BBC Studioworks

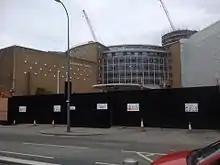
Television Centre being refurbished in 2015

Up until 2013, BBC Studioworks operated four fully equipped permanent HD studios at the then BBC Television Centre in central London. It upgraded its largest studio, Studio TC1 to HD back in 2006 and supported Strictly Come Dancing, which was the first live HD entertainment show in the UK. Studio TC8 followed in 2007 and acted as the hub for the global Live Earth concerts in July of that year, supporting 22 hours of live HD coverage going out to over 135 countries across the world. Studio TC4 was upgraded to HD in September 2008. The last studio to go HD at Television Centre was Studio TC6, also thought to be the UK's first 1080p/50 Hz 3D capable TV studio. Upon the closure of Television Centre in 31 March 2013, Studios 1, 2 and 3 (in addition to other technical areas) were refurbished.